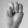
ASL letter: M